Dominic Grieve

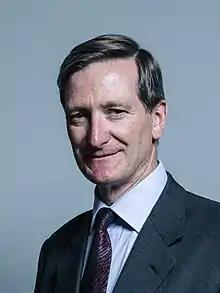
Official portrait, 2017

Dominic Charles Roberts Grieve (born 24 May 1956) is a British barrister and former politician who served as Shadow Home Secretary from 2008 to 2009 and Attorney General for England and Wales from 2010 to 2014. He served as the Member of Parliament (MP) for Beaconsfield from 1997 to 2019 and was the Chair of the Intelligence and Security Committee from 2015 to 2019.